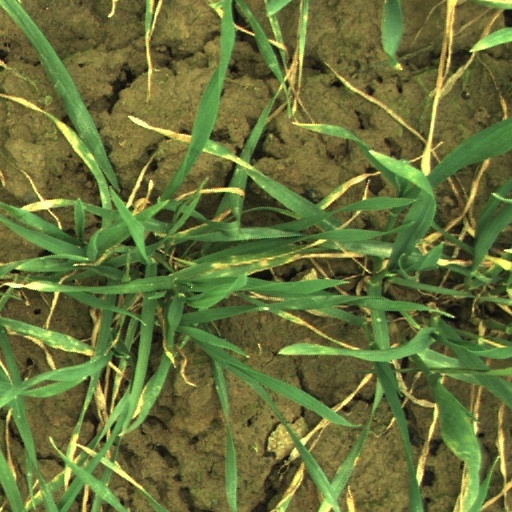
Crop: wheat